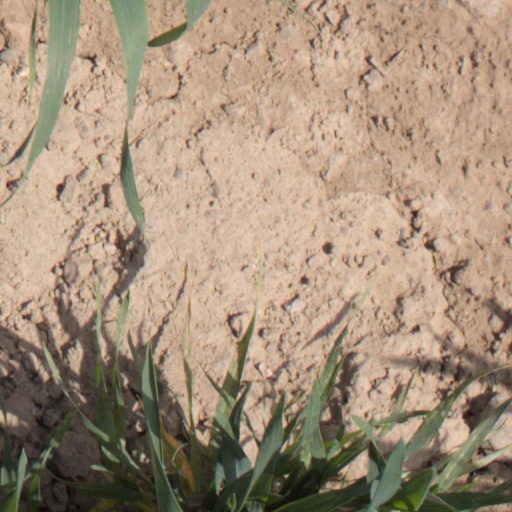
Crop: wheat